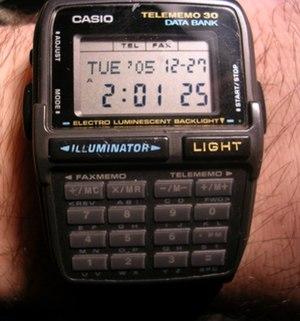
Une calculatrice ou calculette est une machine conçue pour simplifier et fiabiliser des opérations de calcul. D'abord mécanique, puis électromécanique, la machine à calculer est devenue électronique dans les années 1960, avec l'introduction de la première machine à calculer électronique en 1961, suivie d'une miniaturisation accélérée des circuits intégrés.
Casio Computer Company, Limited est une entreprise multinationale japonaise fondée en 1946 à Mitaka au Japon. Elle est connue pour ses calculatrices, montres, PDA et appareils photo numériques.
La présente liste recense les produits de la marque Casio computer.